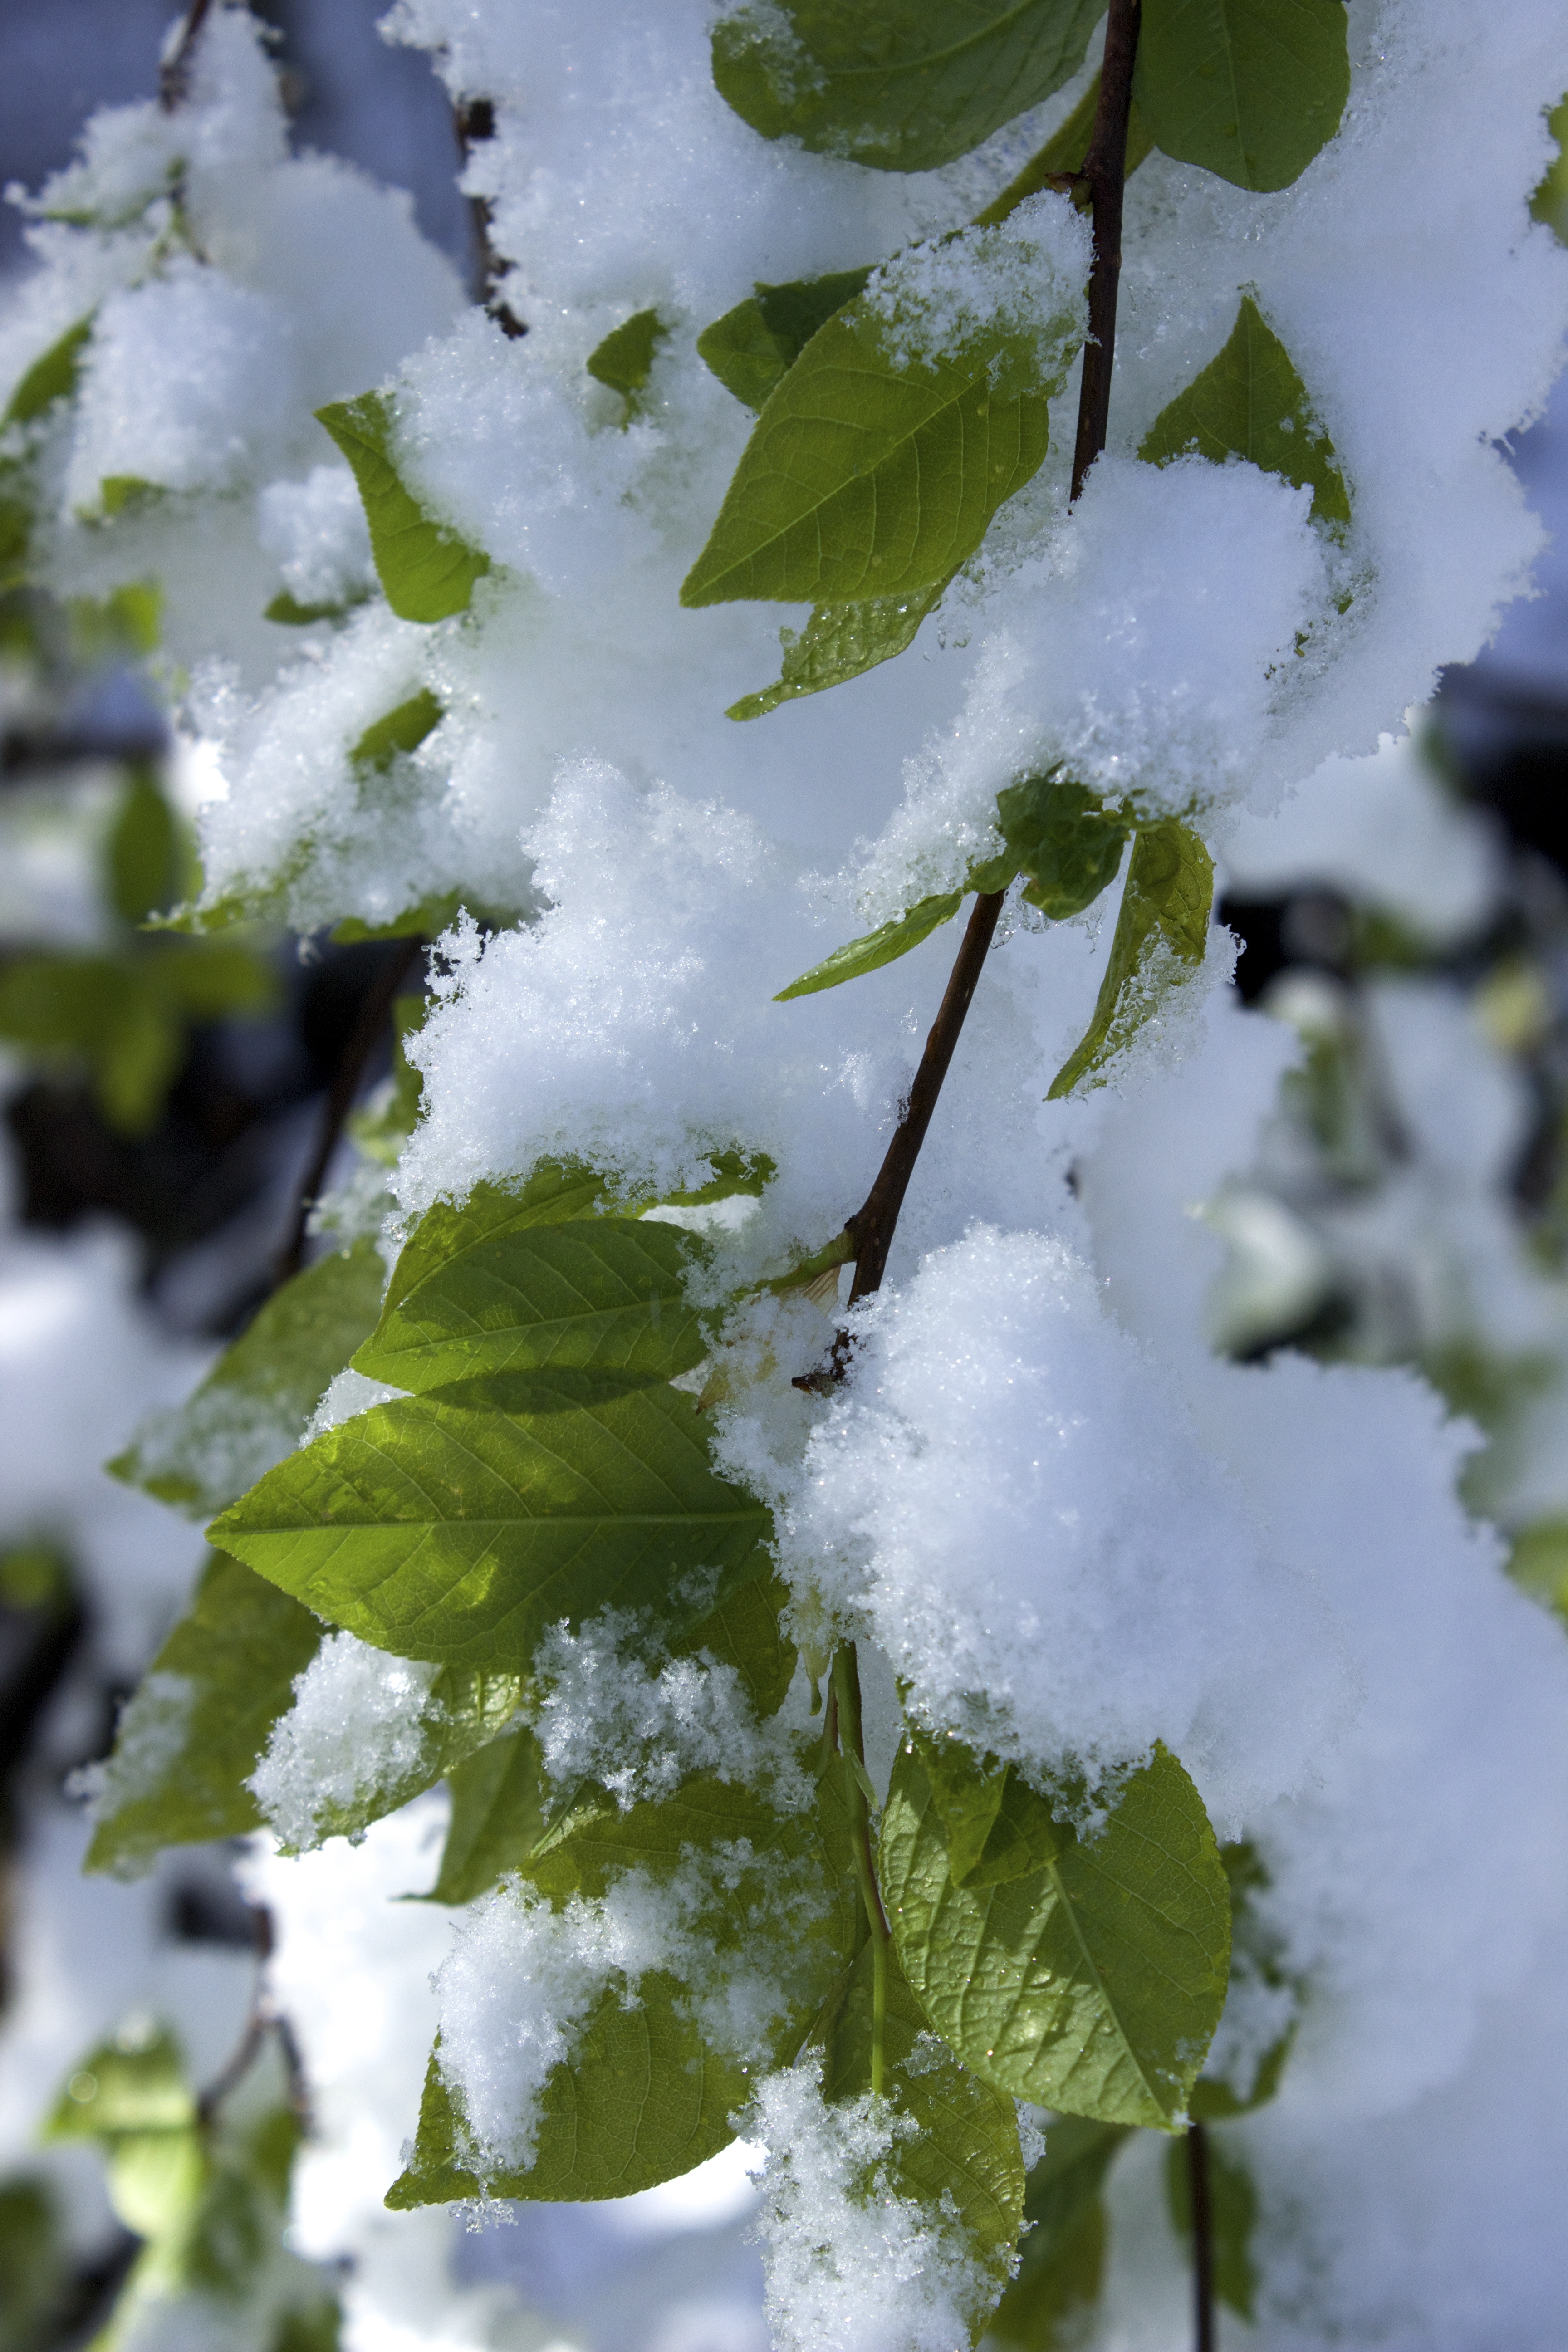
tree, nature, branch, blossom, snow, winter, plant, sunlight, leaf, flower, frost, spring, green, autumn, weather, snowy, botany, flora, season, close up, leaves, branches, freezing, macro photography, flowering plant, snow in spring, renewed wintereinbruch, woody plant, land plant